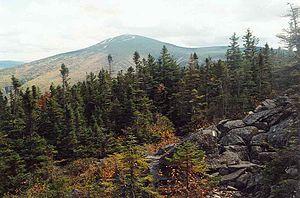
Le sentier des Appalaches est un sentier de randonnée pédestre parcourant les Appalaches sur la côte Est des États-Unis.
Sugarloaf Mountain est une montagne située dans le comté de Franklin (Maine). Il s'agit du second sommet le plus haut de l'État après le mont Katahdin. Sur ses flancs s'est installée une station de sports d'hiver : Sugarloaf/USA.